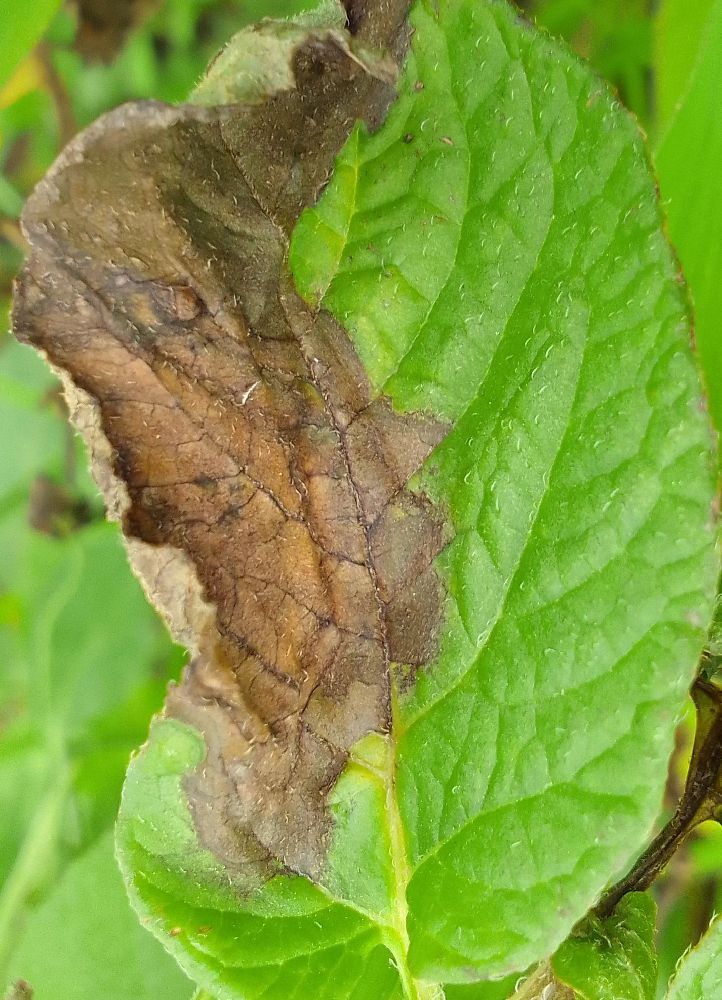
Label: Late blight